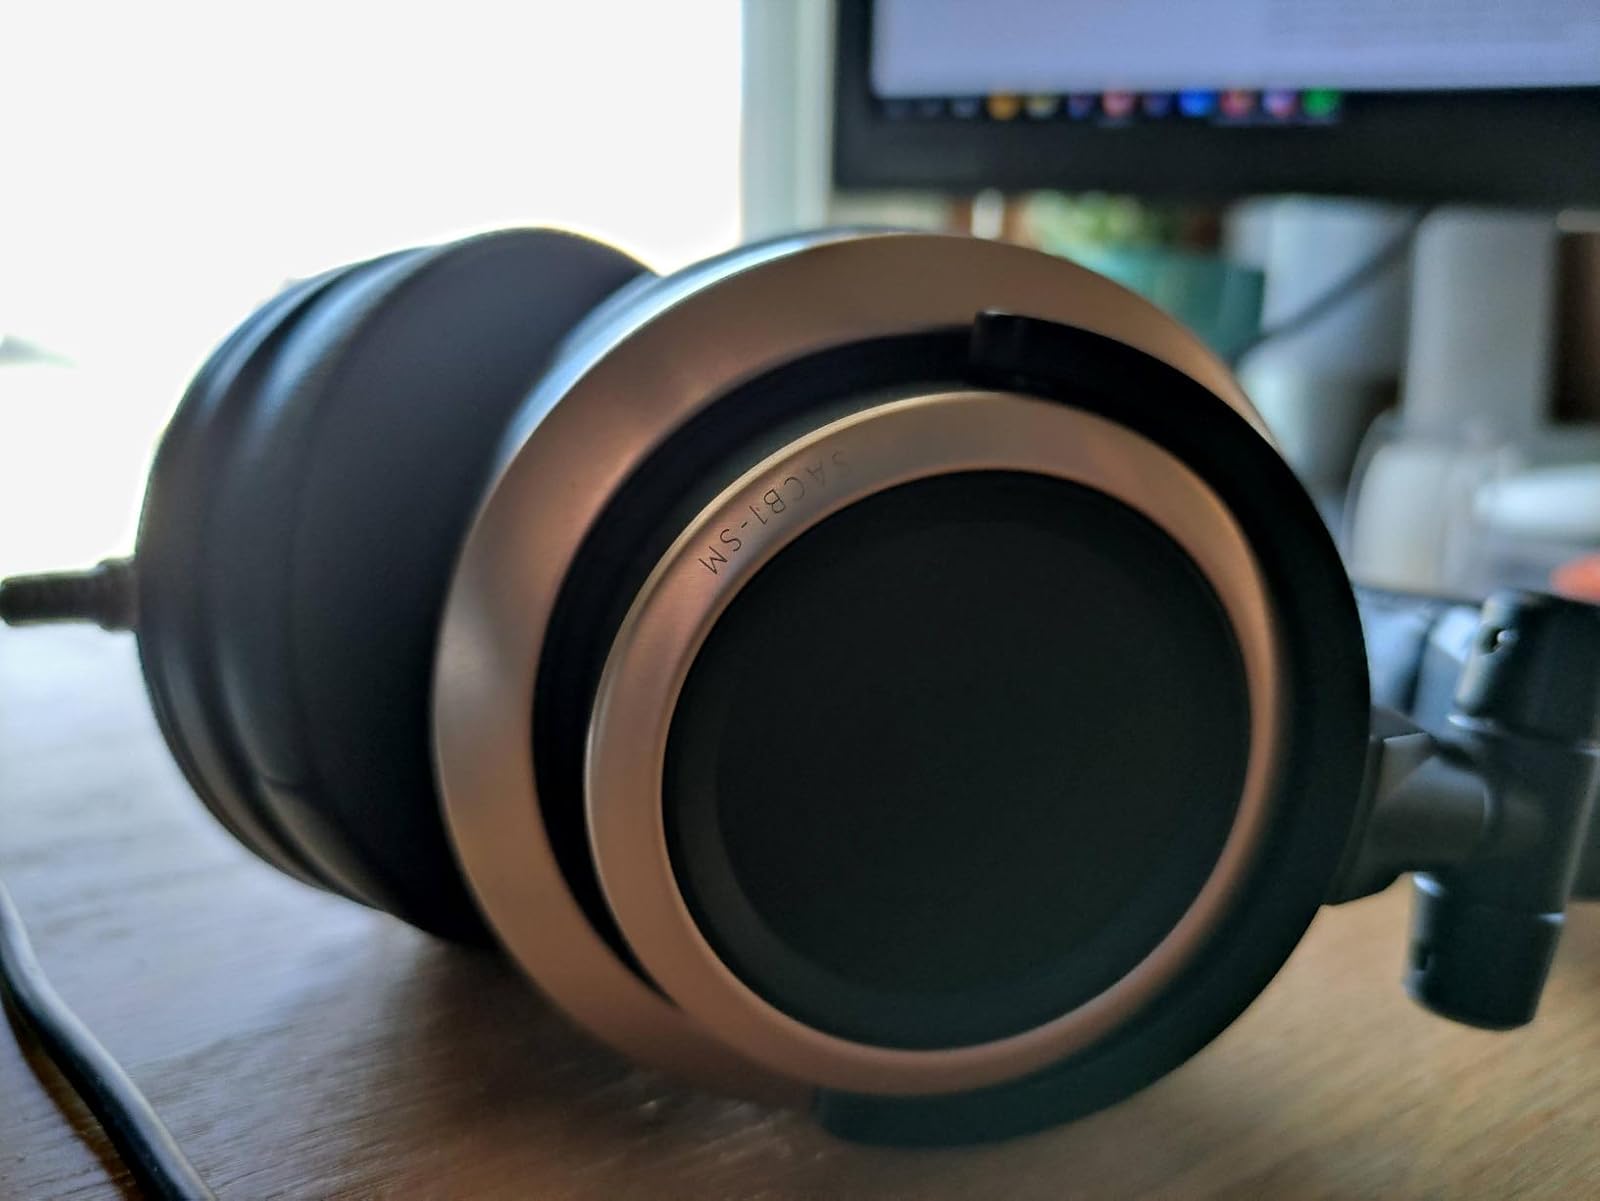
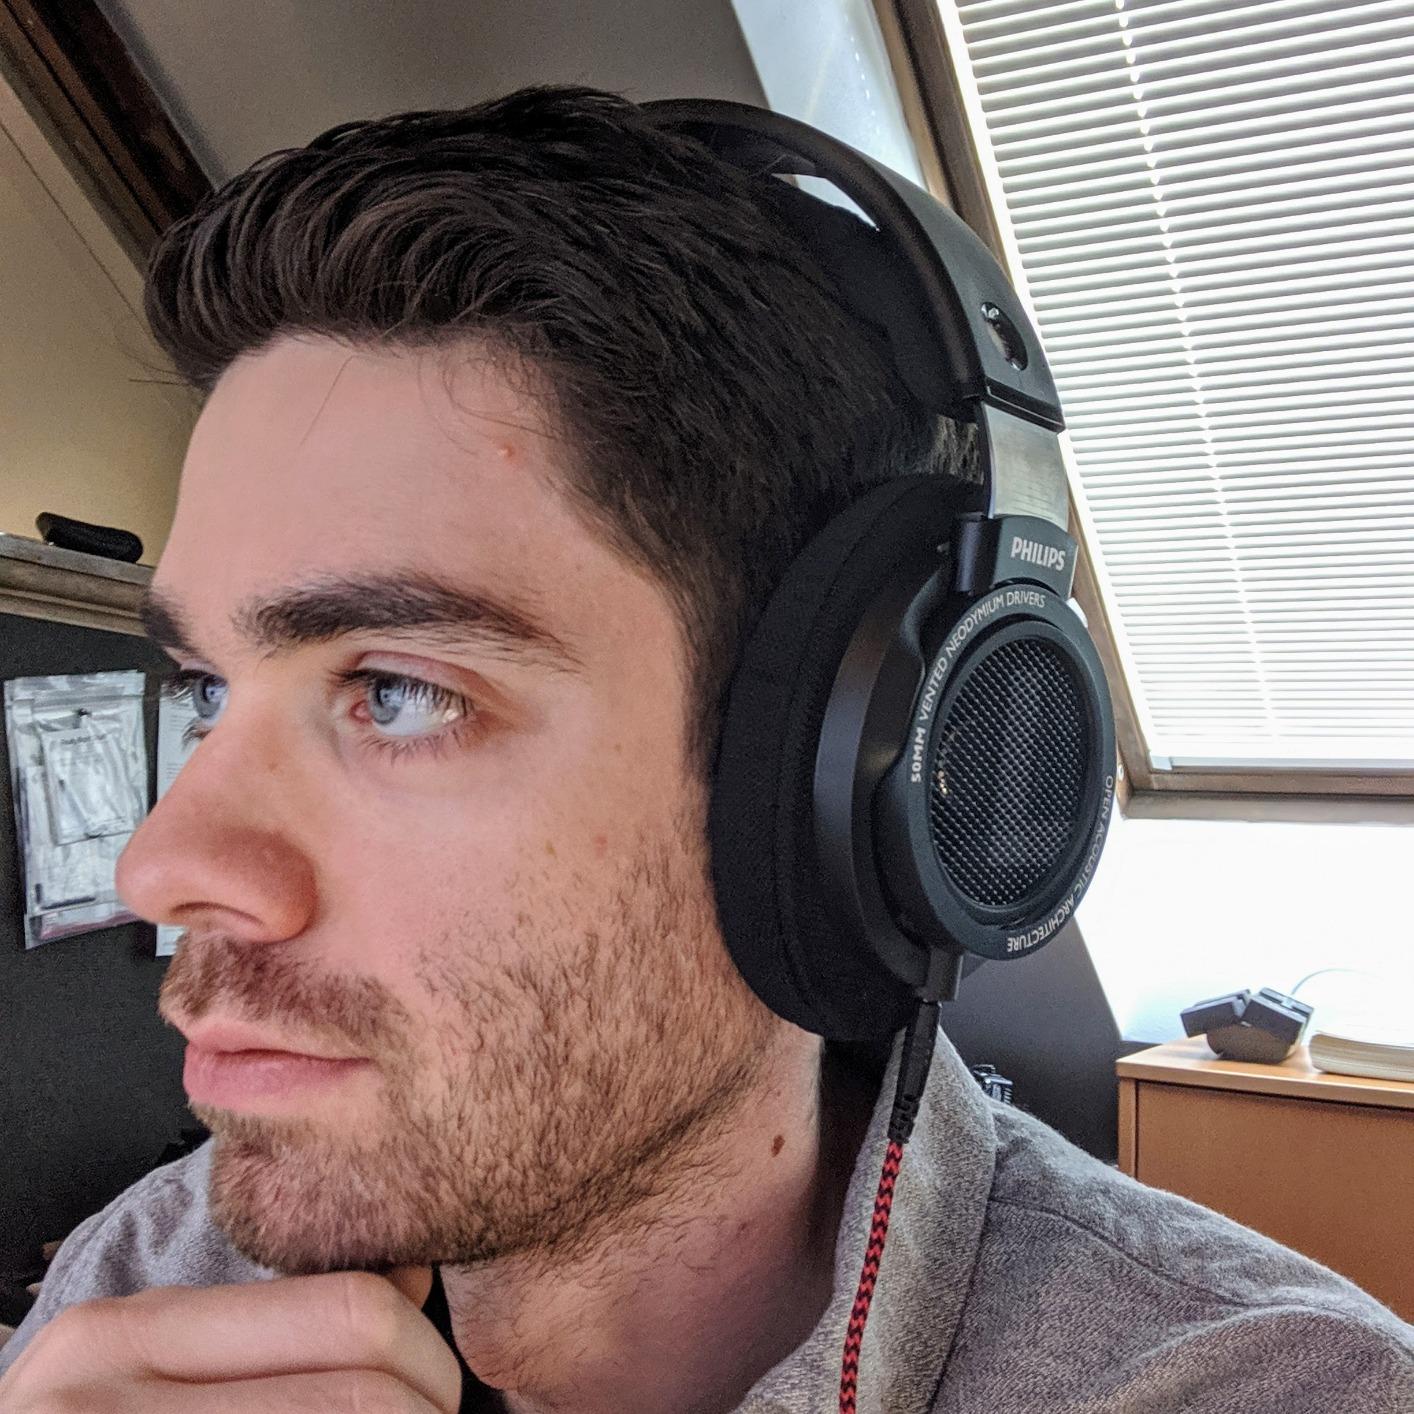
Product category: headphones
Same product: no